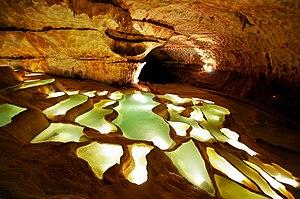
Gours des grottes de Saint-Marcel-d'Ardèche, France.
Un gour est une cuvette d’eau géologique naturelle dans la roche, généralement en forme de petit barrage naturel, parfois en série de terrasses en cascade, qui retient généralement de l’eau en période sèche, ou concrétion carbonatée en forme de barrage en travers d'un écoulement souterrain. Par extension, le terme peut être appliqué improprement à un simple trou d'eau en plein air, relativement profond, et conservant généralement l'eau en période sèche.
Cet article recense les monuments historiques de l'Ardèche, en France. Pour les monuments historiques de la commune de Bourg-Saint-Andéol, voir la liste détaillée des monuments historiques de Bourg-Saint-Andéol
Saint-Marcel-d'Ardèche est une commune française, située dans le département de l'Ardèche en région Auvergne-Rhône-Alpes.
La grotte de Saint-Marcel est une grotte classée pour ses spéléothèmes et ses gisements archéologiques depuis 1934. Elle est située sur le territoire de la commune française de Bidon, dans le département de l'Ardèche, en région Rhône-Alpes ; cependant elle appartient à la commune voisine de Saint-Marcel-d'Ardèche, à la suite d'une donation.